Hesleyside Hall

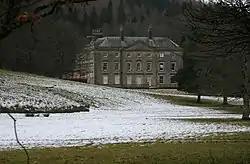
Hesleyside Hall in winter

Hesleyside Hall is a privately owned 18th-century country house and the ancestral home of the Border reiver Charlton family about west of Bellingham, Northumberland. It is a Grade II* listed building.